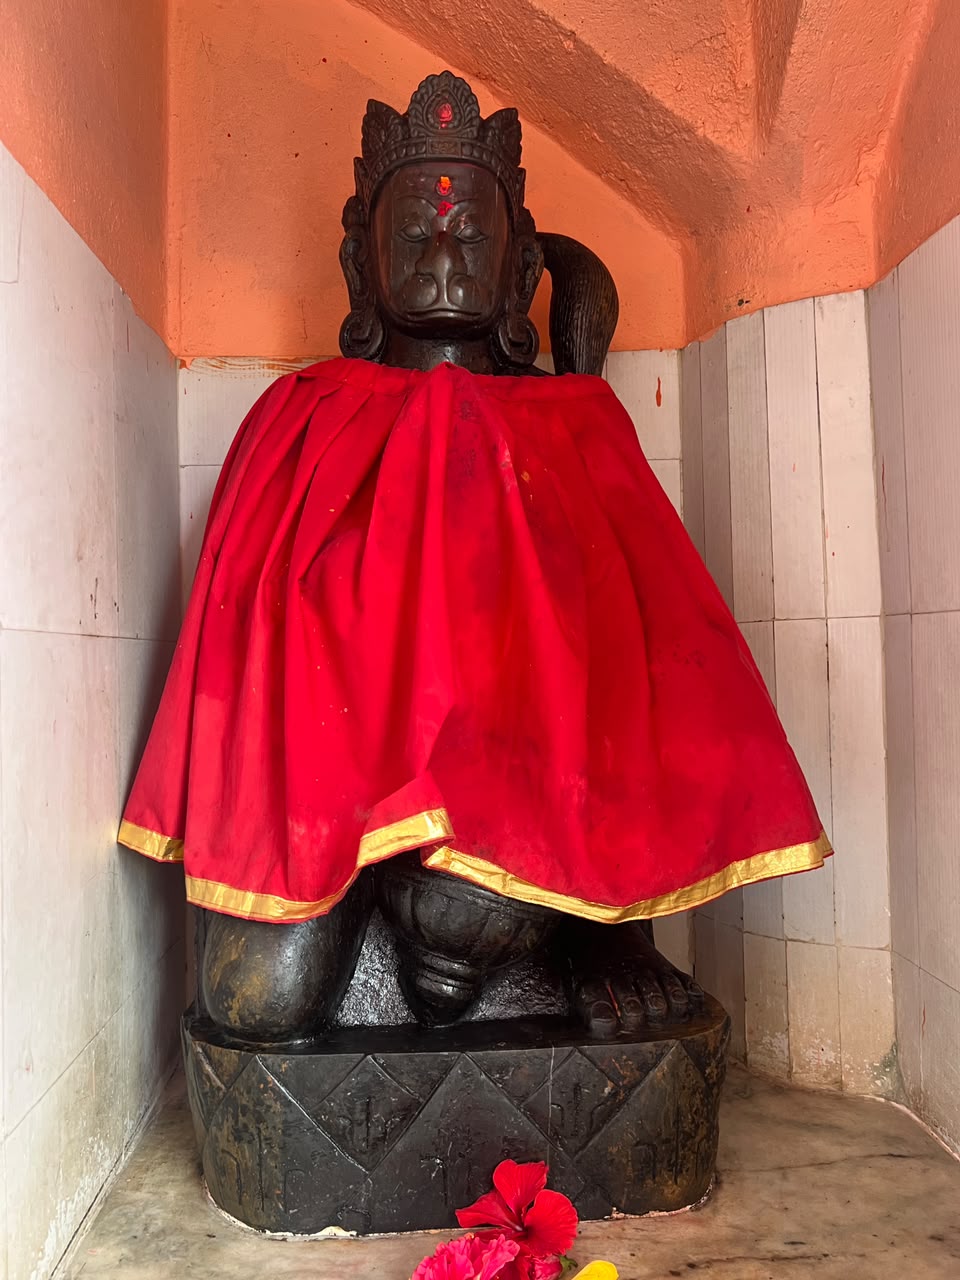
Heritage site: Shiva_Panchayatan_Temple